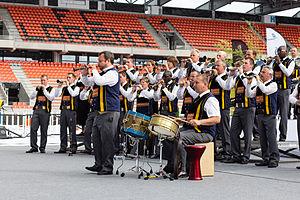
Le bagad Kemper lors du championnat national des bagadoù (première catégorie) au FIL 2012.